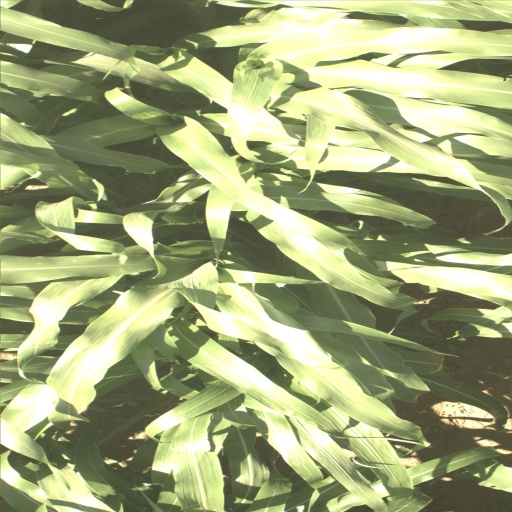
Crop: sorghum